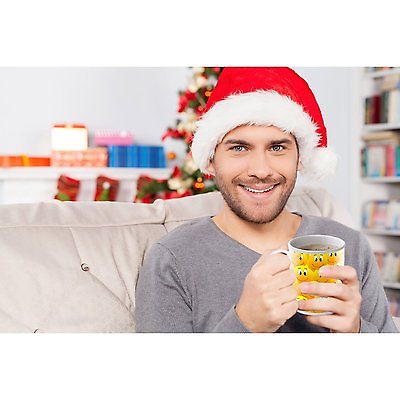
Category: mug